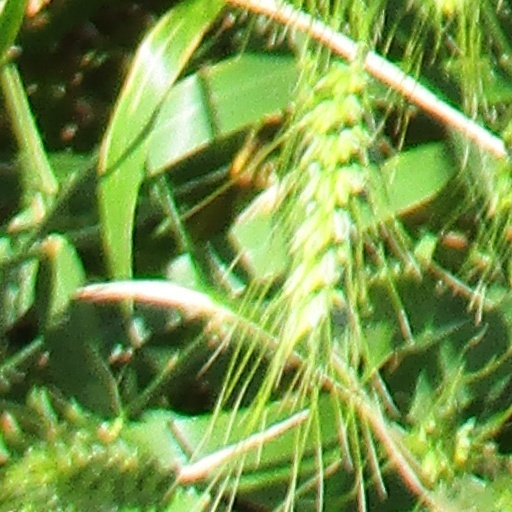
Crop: wheat